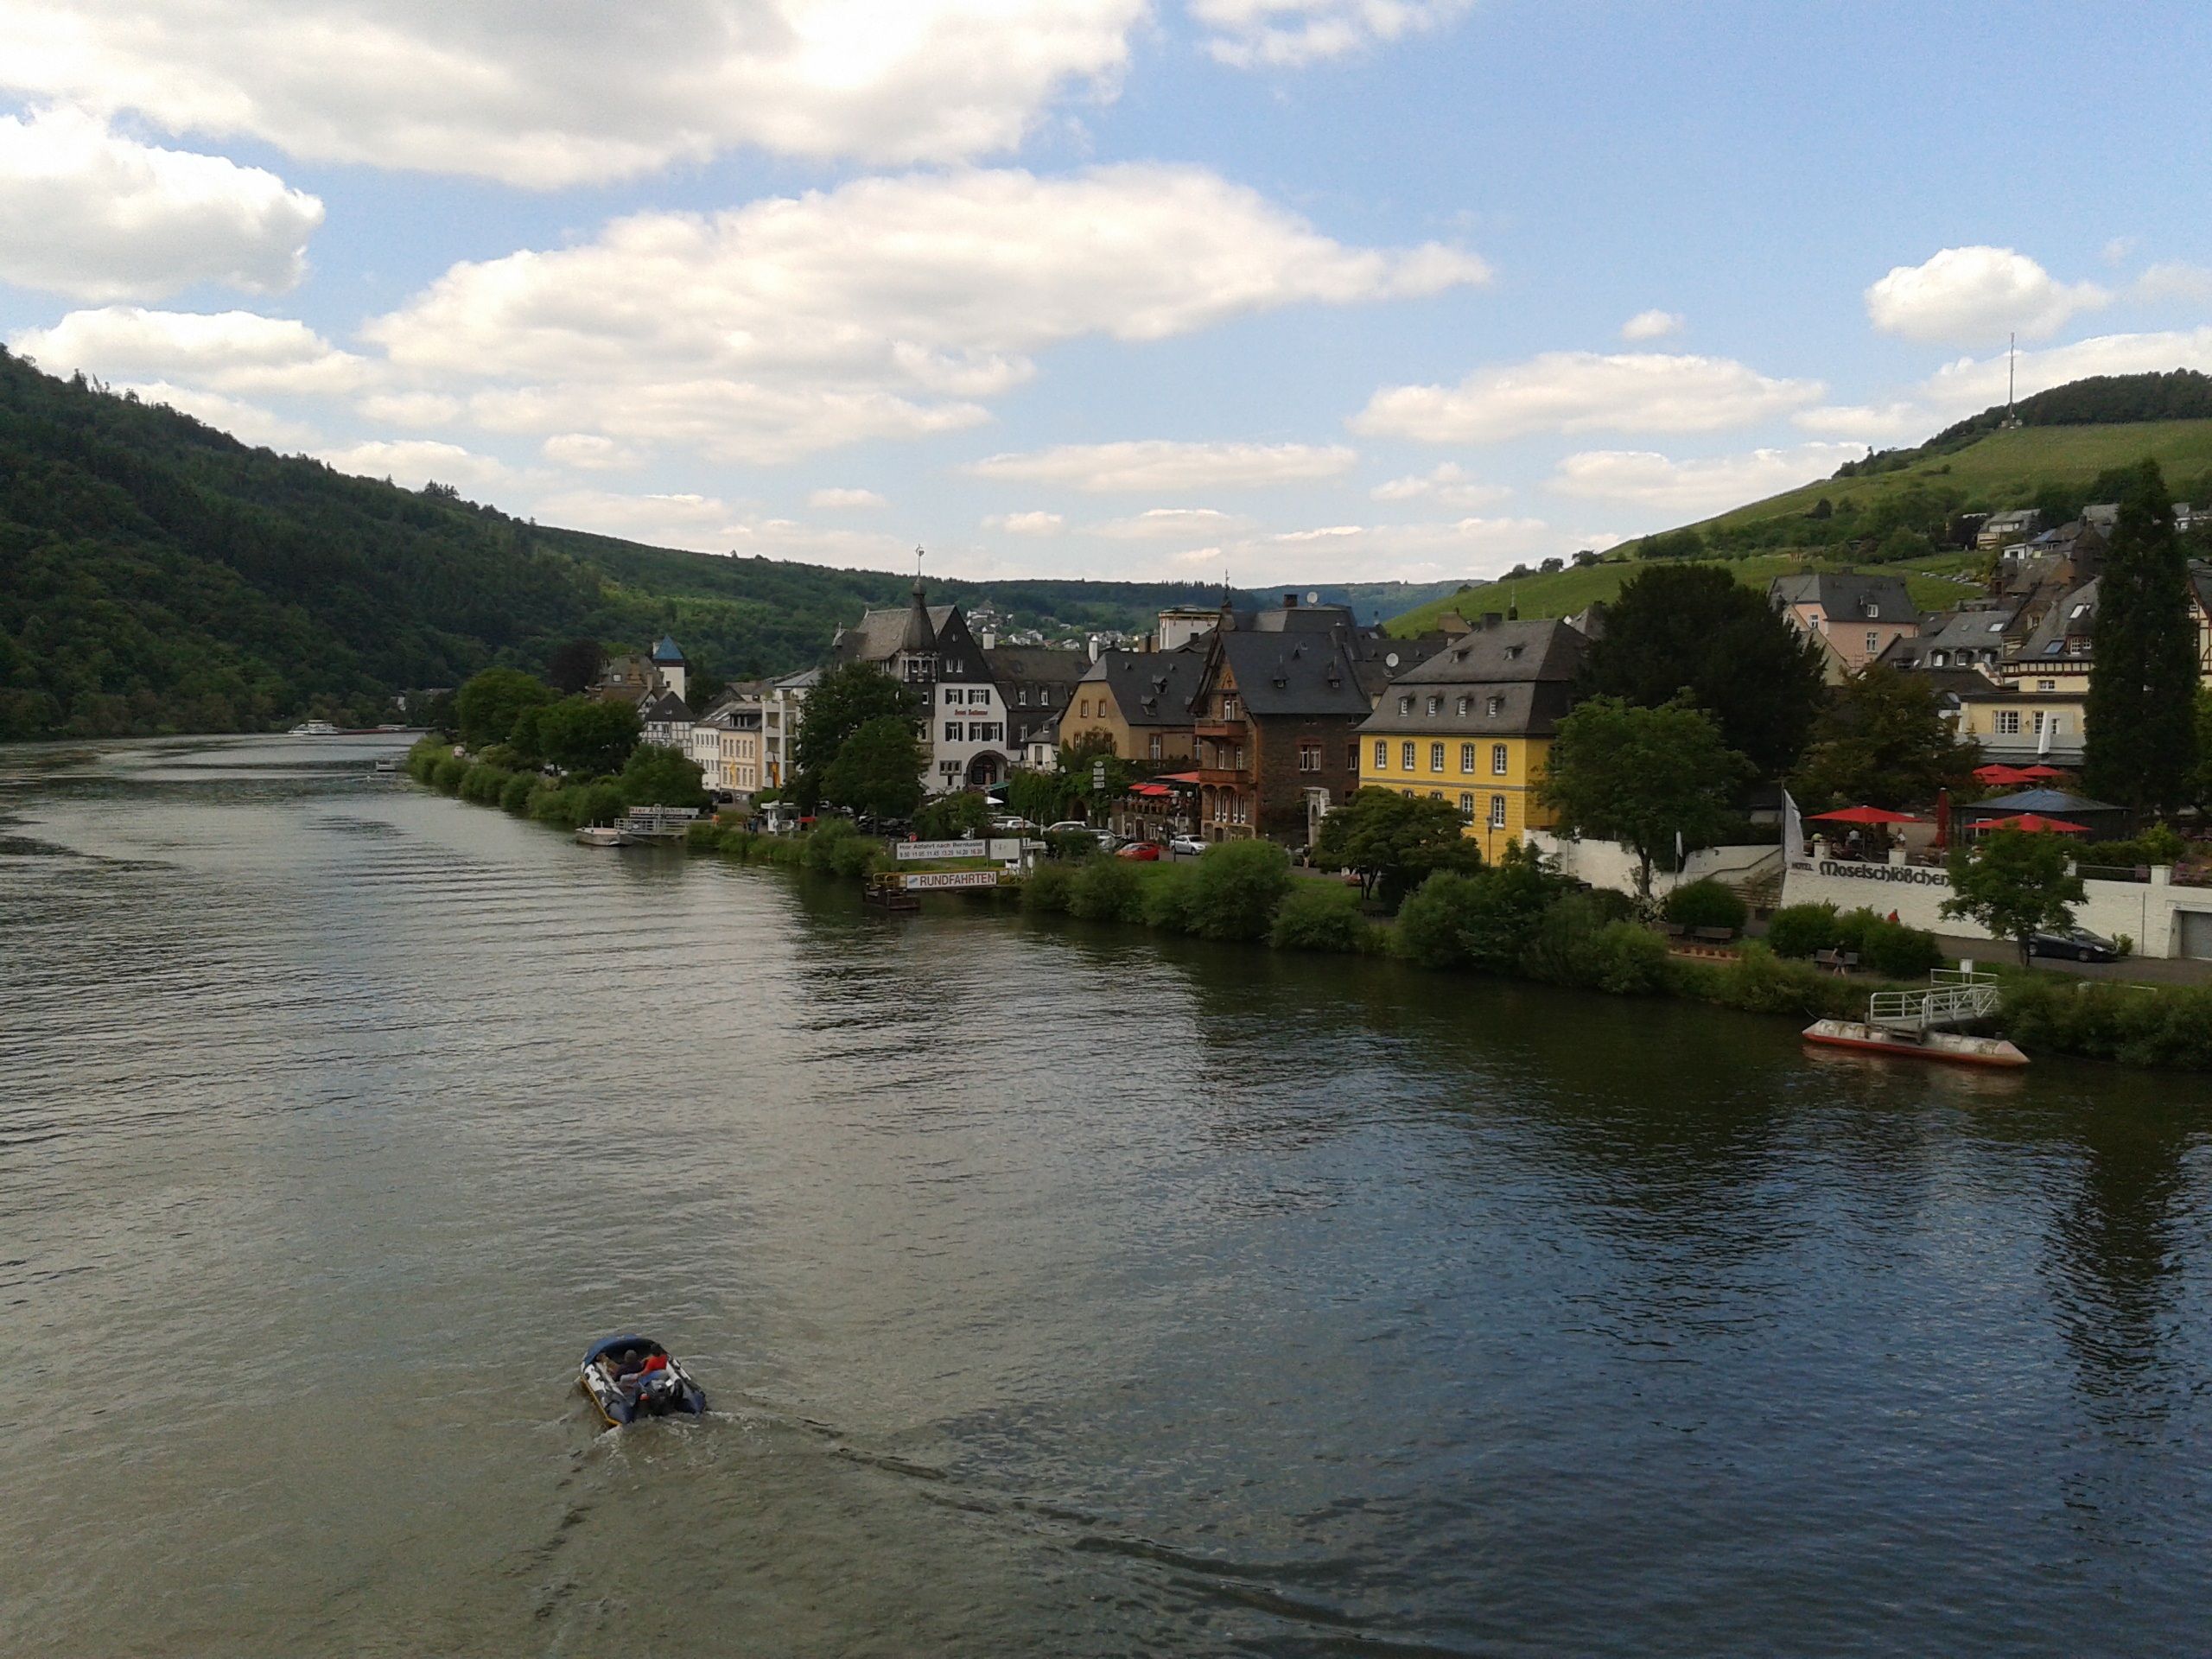
boat, lake, river, canal, village, vehicle, bend, reservoir, waterway, body of water, boating, mountains, sachsen, mosel, landform, river bend, geographical feature